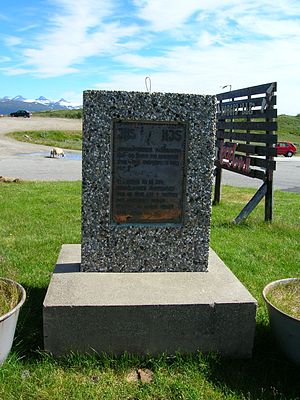
Beisfjord-massakren / Lejren i Beisfjord
Mindesten på Korgfjellet over jugoslaviske krigsfanger.
Beisfjord-massakren fandt sted natten til 18. juli 1942 i Beisfjord i Norge. Beisfjord Fangelejr var en krigsfangelejr i Norge 12 km sydøst for Narvik, oprettet af SS i juni 1942 for 900 jugoslaviske fanger. Beisfjord var den fangelejr i Norge, hvor flest jugoslaviske fanger døde: 748 af 900 i løbet af fire måneder. 4.268 jugoslaviske fanger opholdt sig i Norge fra juni 1942 til 1945, hvoraf omkring 2.400 blev dræbt eller døde af sygdom og underernæring. De fleste var taget til fange som partisaner eller sympatisører under kampene i Jugoslavien og ventede dødsstraf. I stedet for sendte SS dem til Norge for at arbejde i Trøndelag, Nordland og Finnmark, fordelt på totalt 25 forskellige lejre. I den første periode, da SS havde ansvaret, døde 72 % af de jugoslaviske fanger i Norge. Da de blev overført til Wehrmacht og fik krigsfangestatus, sank dødsraten til 18 %.